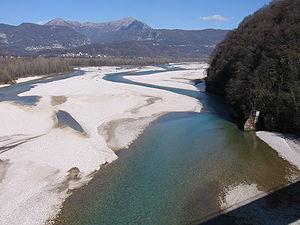
Le Tagliamento est un fleuve italien de 178 km de long, tributaire de la mer Adriatique, qui coule dans la région du Frioul-Vénétie Julienne. Il traverse la province d'Udine, puis constitue la limite entre cette dernière et la province de Pordenone d'abord et la province de Venise ensuite, avant de se jeter dans le golfe de Venise entre Lignano Sabbiadoro et Bibione.